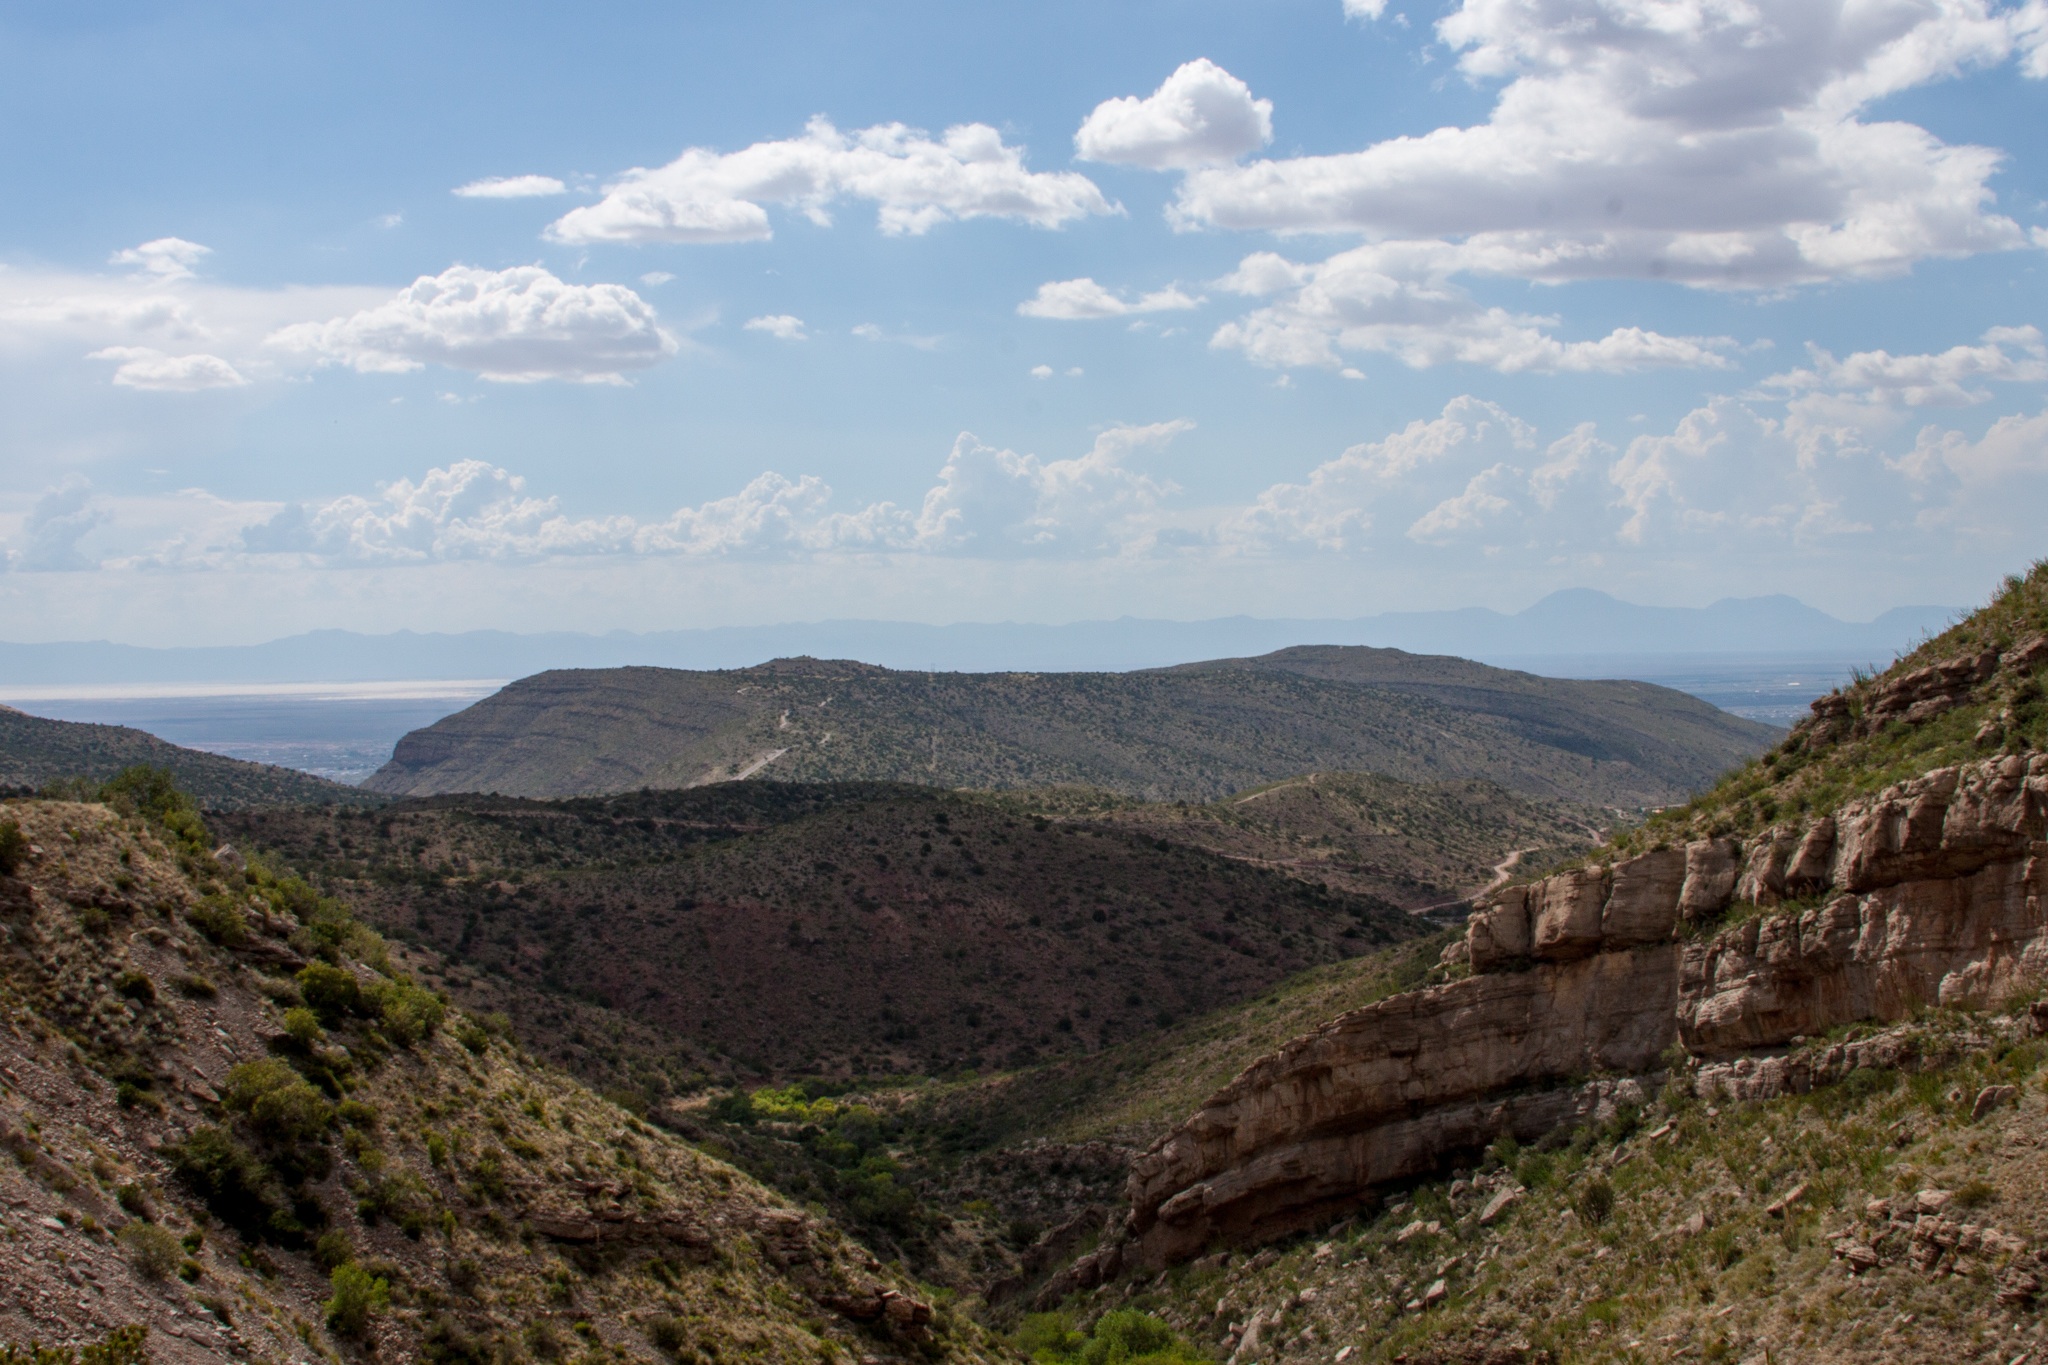
landscape, wilderness, walking, mountain, trail, hill, adventure, valley, mountain range, highland, terrain, ridge, geology, badlands, plateau, fell, loch, ecosystem, landform, mountain pass, geographical feature, mountainous landforms